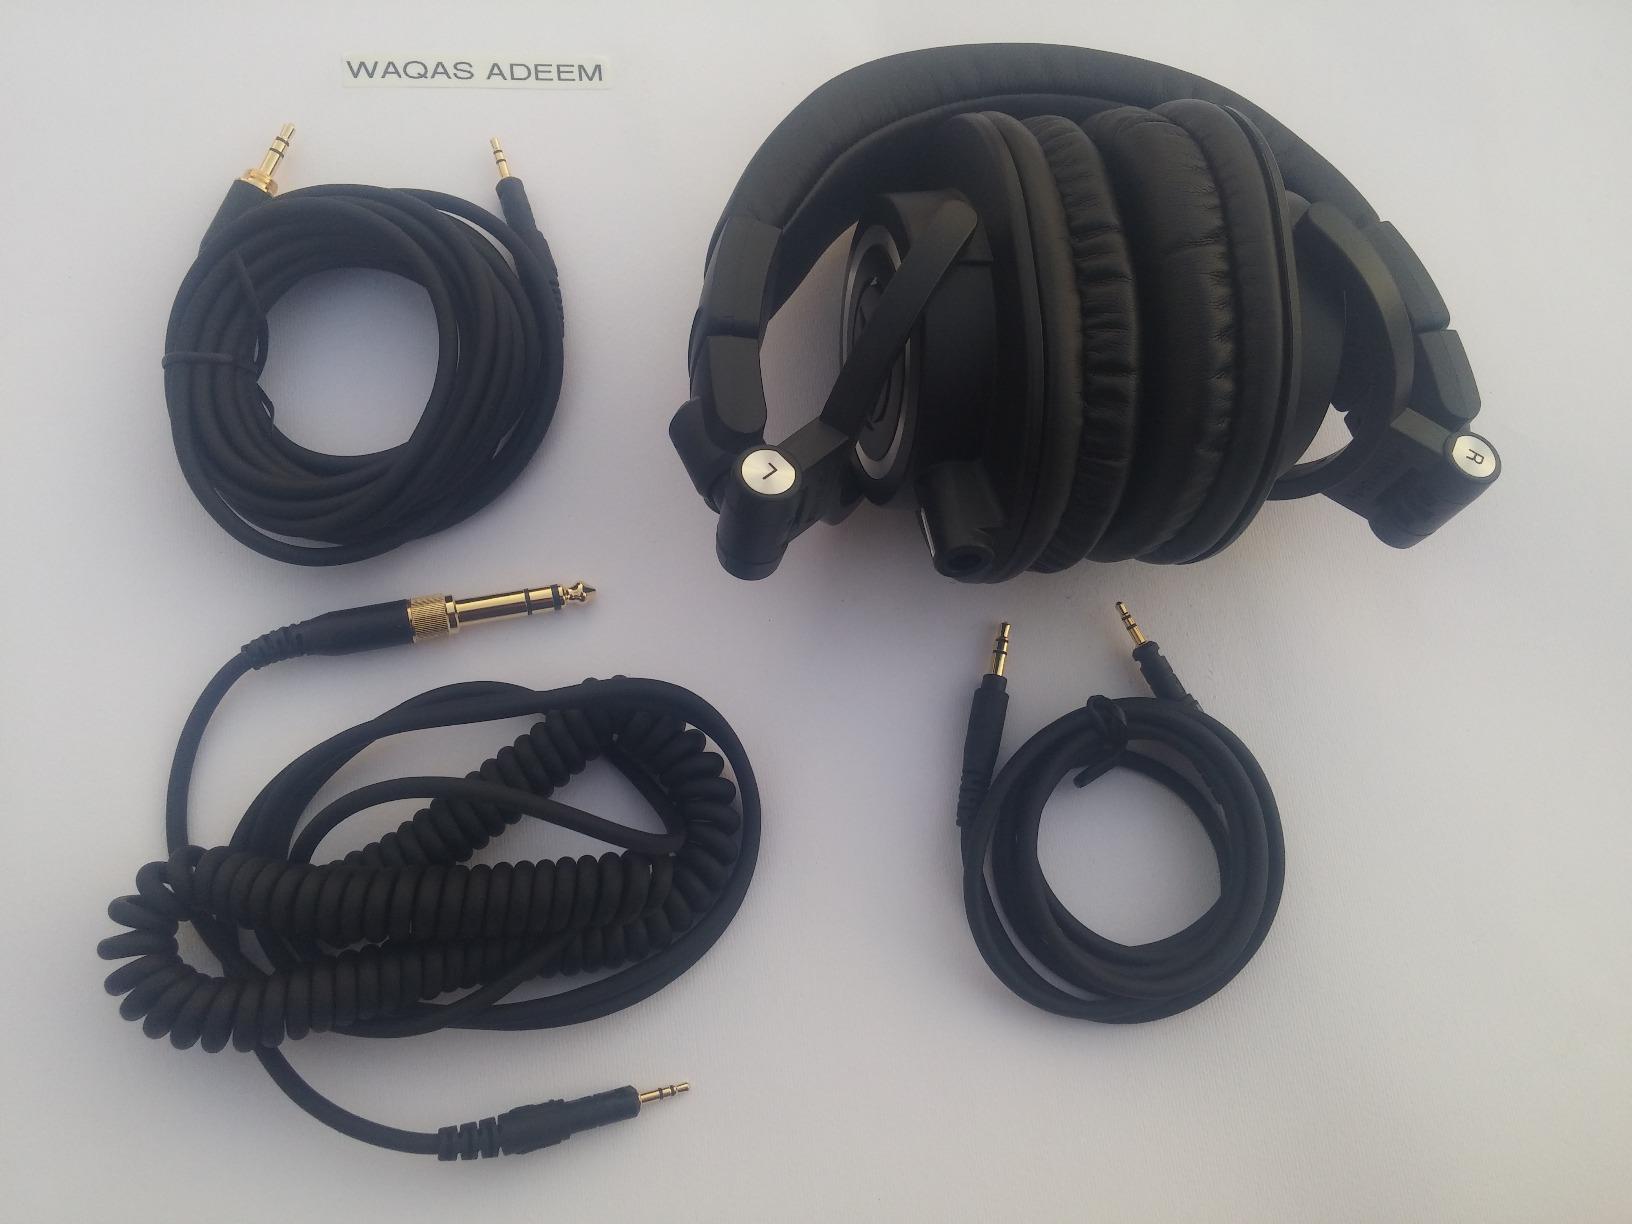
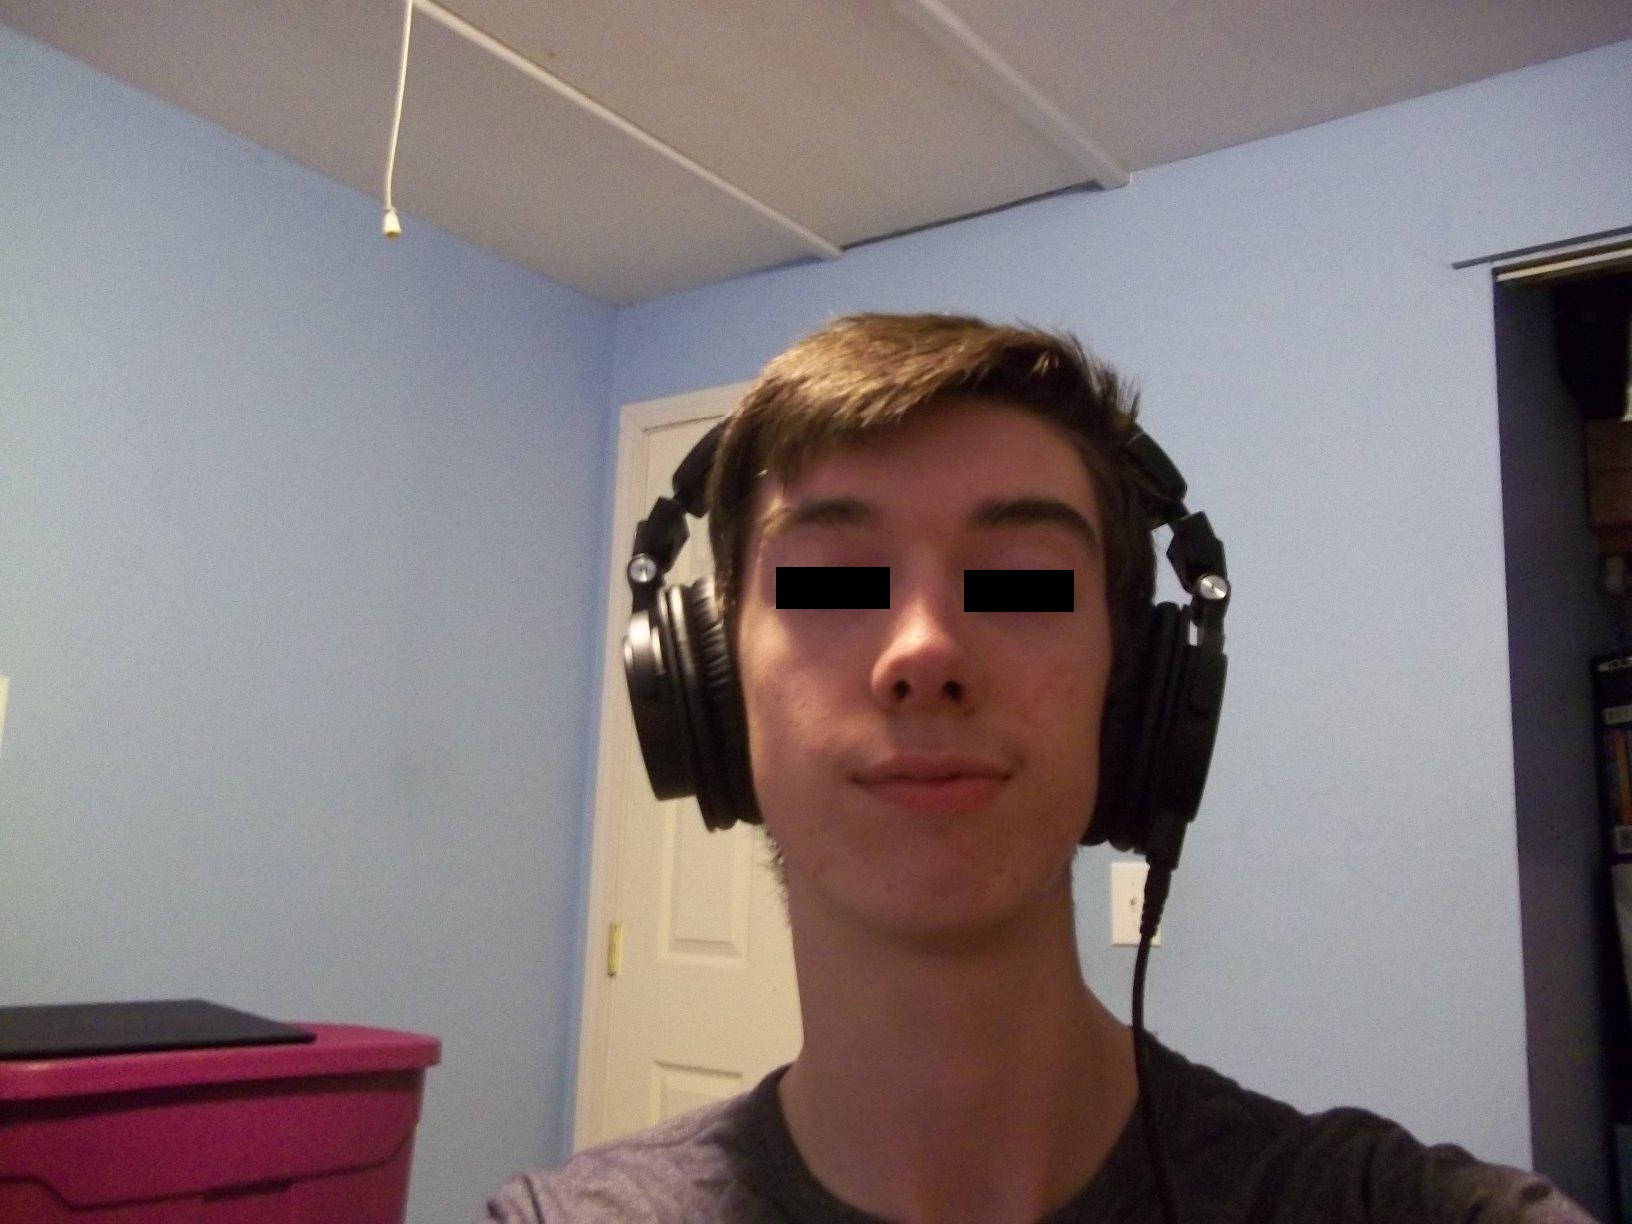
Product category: headphones
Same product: yes